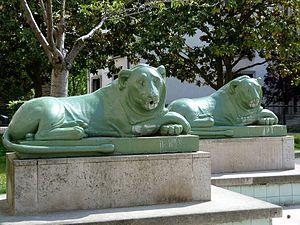
Deux des quatre lions originellement disposés en 1811 à la fontaine de l'Institut à Paris. Copie des lions du pharaon Nectanebo 1er (musée du Louvre). Fontaine des Lions du Square des frères Farman, Boulogne-Billancourt (Hauts-de-Seine).
La fontaine de l'Institut est une ancienne fontaine de Paris, édifiée en 1811 sur la place devant l'Institut de France et qui a été démantelée en 1865.